Batting average

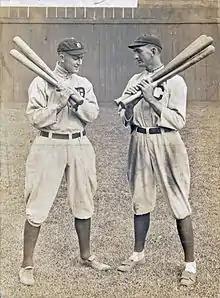
Ty Cobb (left) and Shoeless Joe Jackson (right) are first and third, respectively, in MLB career batting average.

In baseball, the batting average (BA) is defined by the number of hits divided by at bats. It is usually reported to three decimal places and read without the decimal: A player with a batting average of .300 is "batting three-hundred."